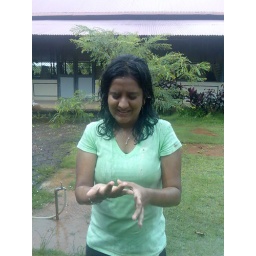
bday gal in true bdat spirit...eggs and cake and water soaked!